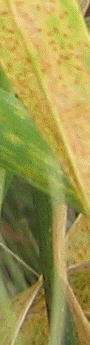
Label: Wheat___Brown_Rust